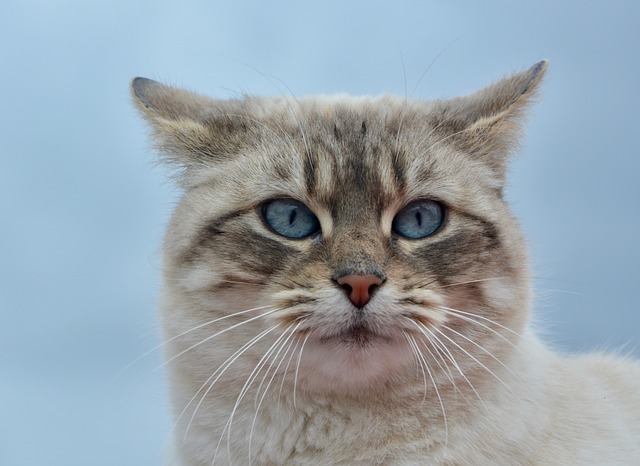
Label: gatto